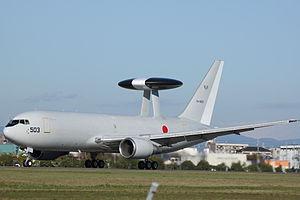
Cet article liste les aéronefs des forces armées des États-Unis. Les prototypes sont généralement préfixés par un « X » et sans nom, tandis que les modèles de pré-série sont généralement précédés d'un « Y ».
Le Boeing E-767 est un avion de détection et de commandement conçu pour répondre aux besoins de la force aérienne d'autodéfense japonaise ; il s'agit essentiellement du système de surveillance radar et de contrôle aérien du E-3 Sentry installé sur un 767-200. Entré en service en 2000 dans le 602ᵉ escadron, les quatre exemplaires sont stationnés sur la base aérienne de Hamamatsu.